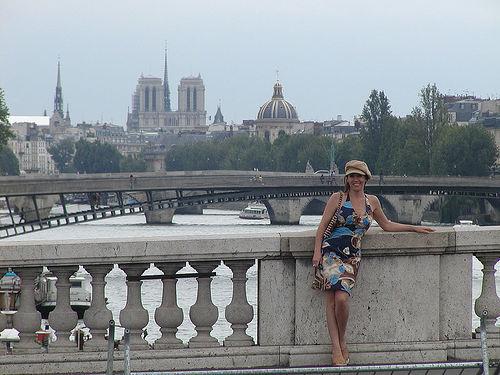
Weather: cloudy or overcast